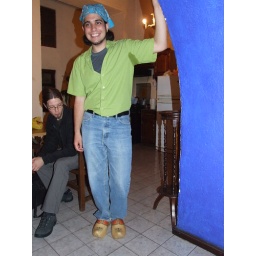
Mexican in wooden shoes